Tina Frimpong Ellertson

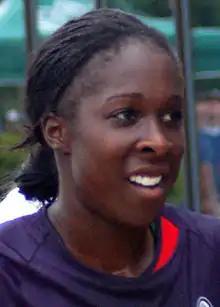

Christina Jo Frimpong Ellertson (born May 20, 1982) is an American soccer coach and former professional player who played as a defender for the United States women's national soccer team.